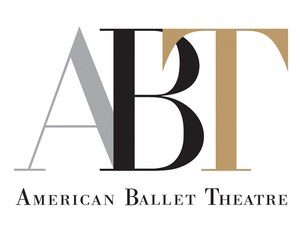
L’American Ballet Theatre est une compagnie de ballet basée à New York.